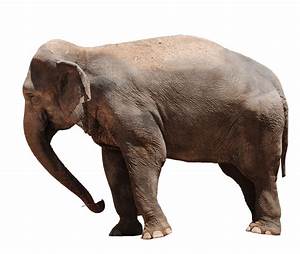
Label: elephant